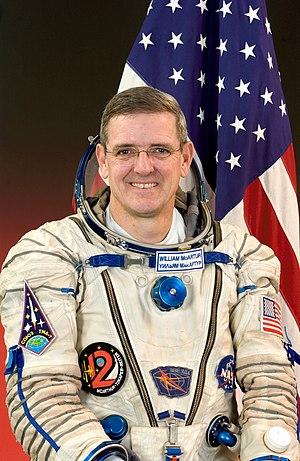
William Surles McArthur, Jr. est un astronaute américain né le 26 juillet 1951.
L'Académie militaire de West Point est une base et une académie militaire de l'armée de terre américaine, une des écoles militaires les plus prestigieuses aux États-Unis avec celle de l'Académie navale d'Annapolis et l'Académie de la Force aérienne des États-Unis.